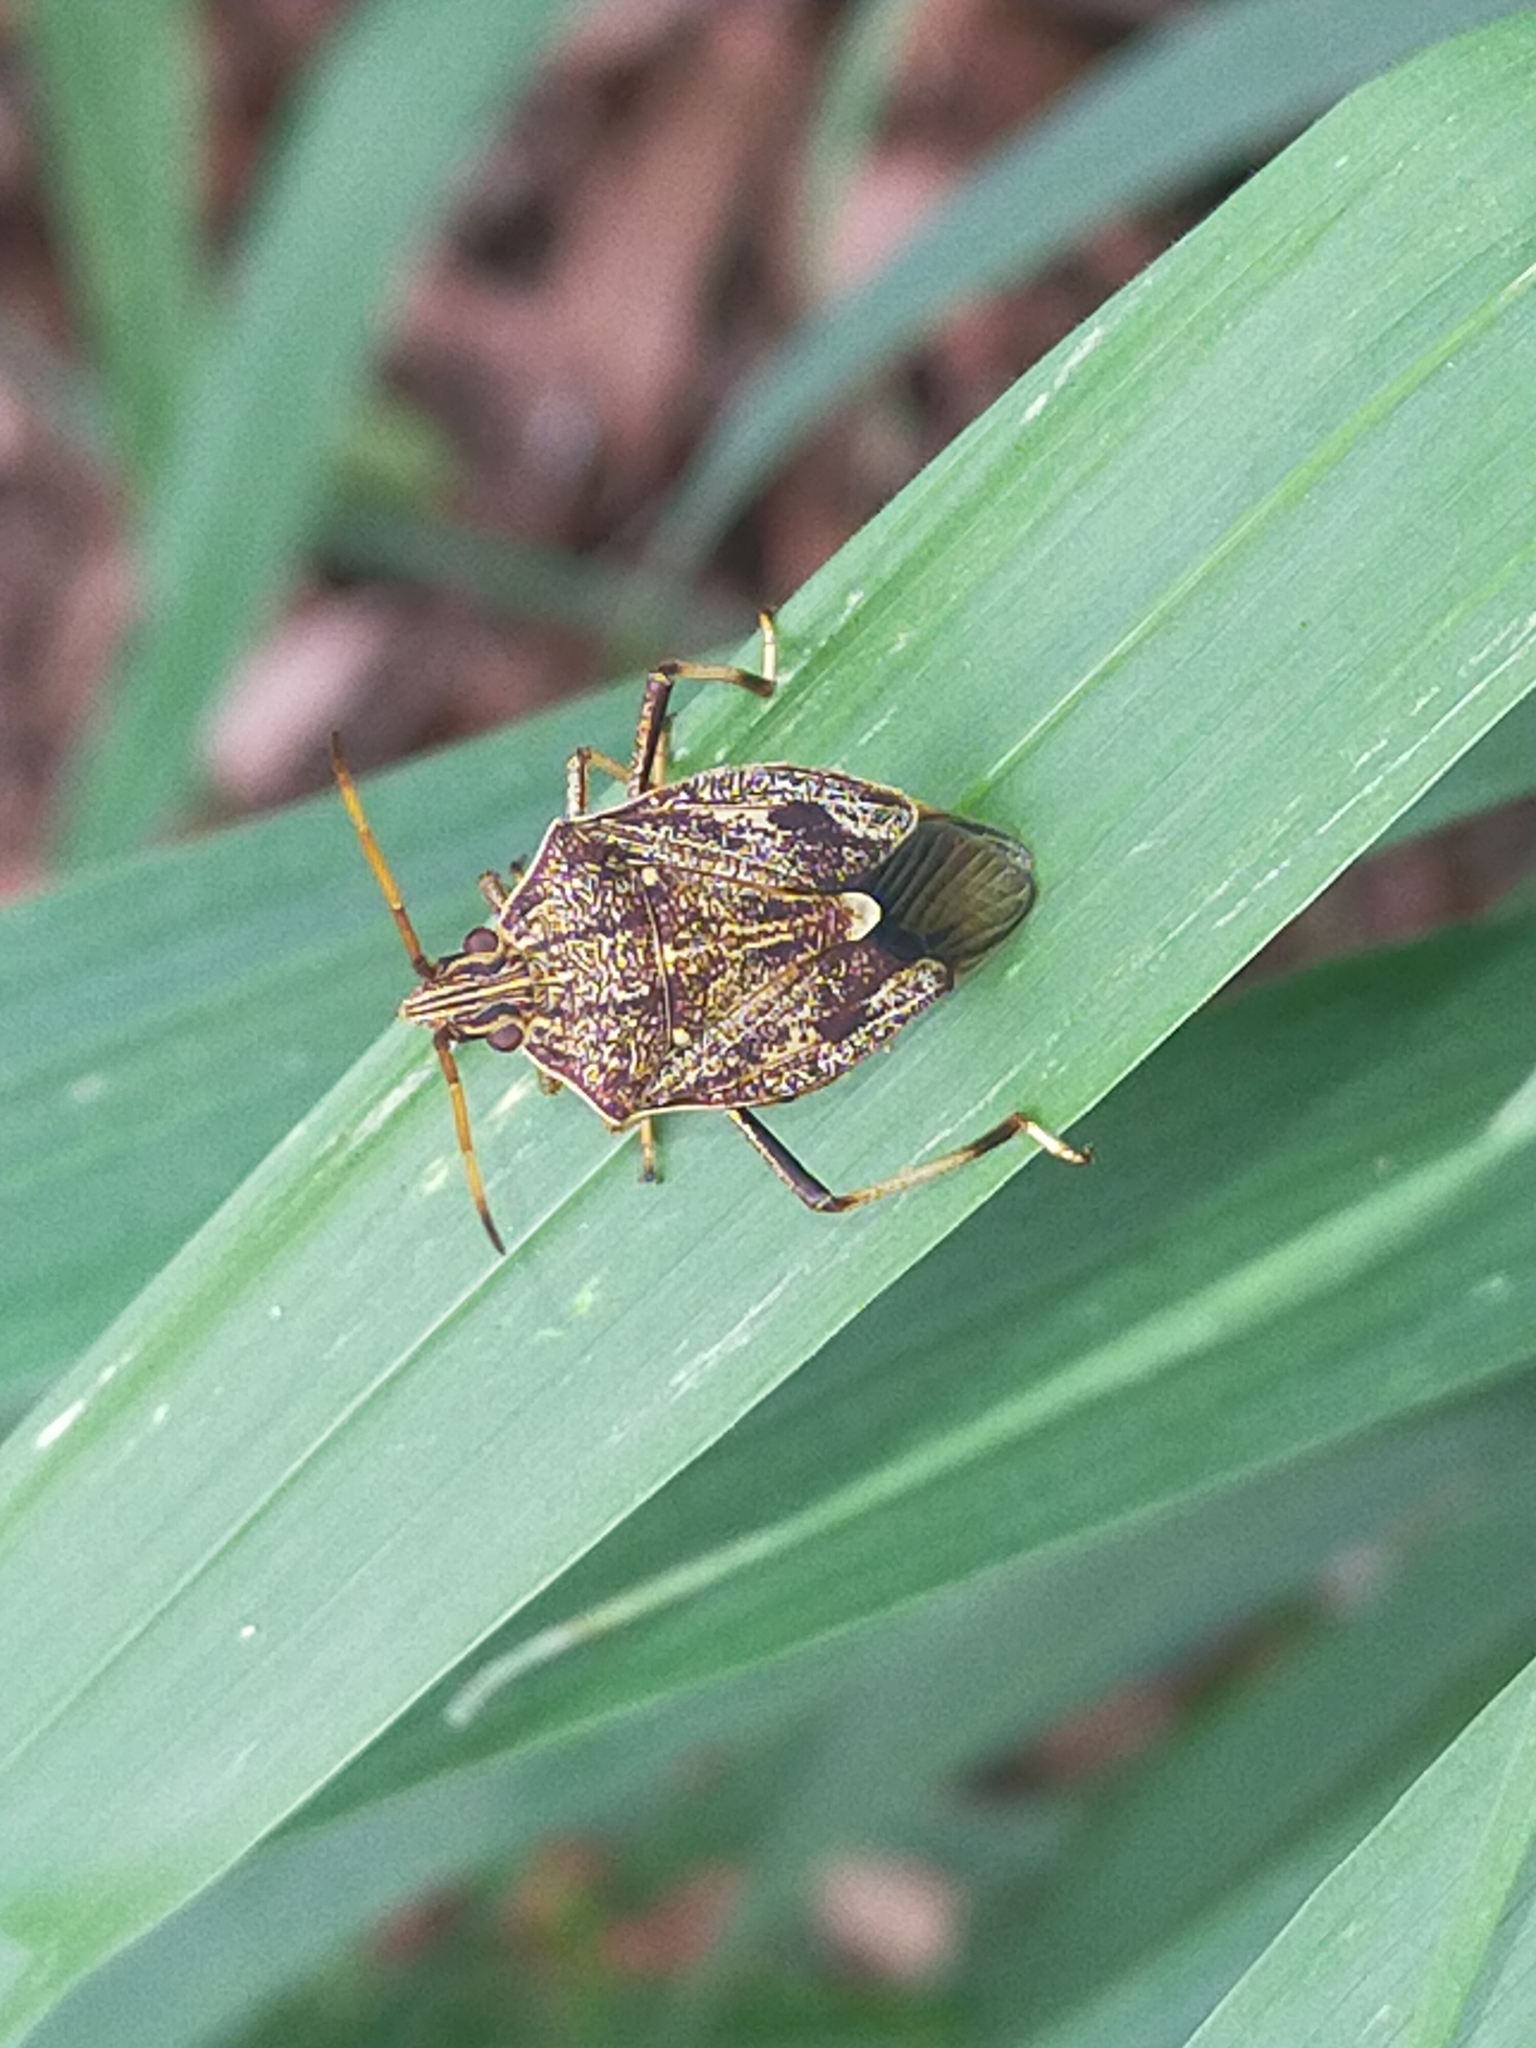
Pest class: stink_bug